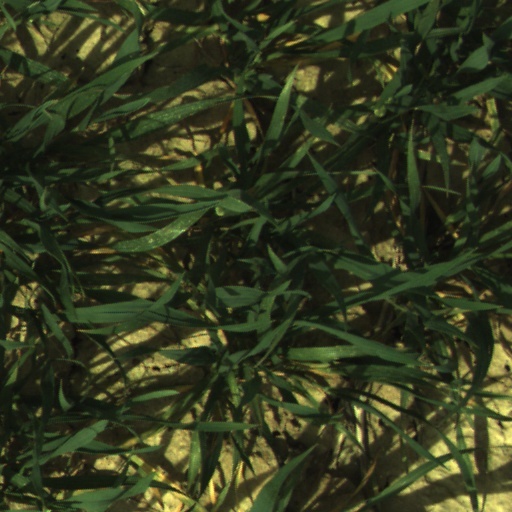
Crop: wheat